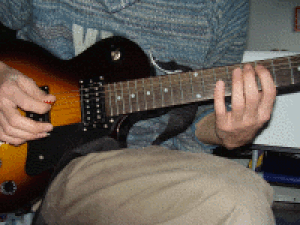
Guitarsolo
Animation som demonstrerer udførslen af en såkaldt sweep-picking.
En guitarsolo fremkommer, når en guitarist lader gribehånden løbe op og ned af gribebrættet og samtidig anslår eller imiterer en melodistemme ved hjælp af et plekter eller ved anvendelse af fingrene på den anden hånd. Soloen vil ofte være udbygget med riffs, der gentages i flere positioner på guitaren. Grundteknikken kan udbygges med specielle finesser, f.eks. vibrato, staccato og accentuering. De fleste anvender 3 fingre i løbene, evt. suppleret ved at anslå en streng med lillefingeren i nogle positioner. En ’’fire-finger solo’’ i alle positioner, evt. suppleret med anslag på en ’’løs’’ streng, der kun anslås på gribebrættet, men ikke berøres med plektret, beherskes af relativt få guitarister. Tommelfingeren anvendes sjældent, selv, ikke om denne ’’fisticuff’’ – teknik har været kendt på kontrabas siden Domenico Dragonetti introducerede den i 1800 - tallet.